Planet Asia

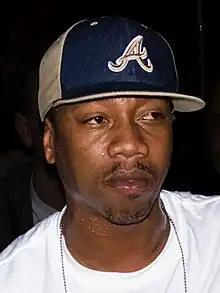
Planet Asia in 2005

Jason Green (born October 24, 1976), better known as Planet Asia, is an American rapper from Fresno, California. He is prominent for being one half of the now reunited hip hop duo the Cali Agents and is currently a member of the groups Gold Chain Military and Durag Dynasty. He is also well known for his vast discography of mixtapes.